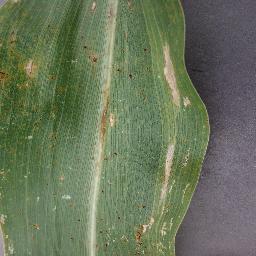
Label: Corn_(Maize)___Northern_Leaf_Blight